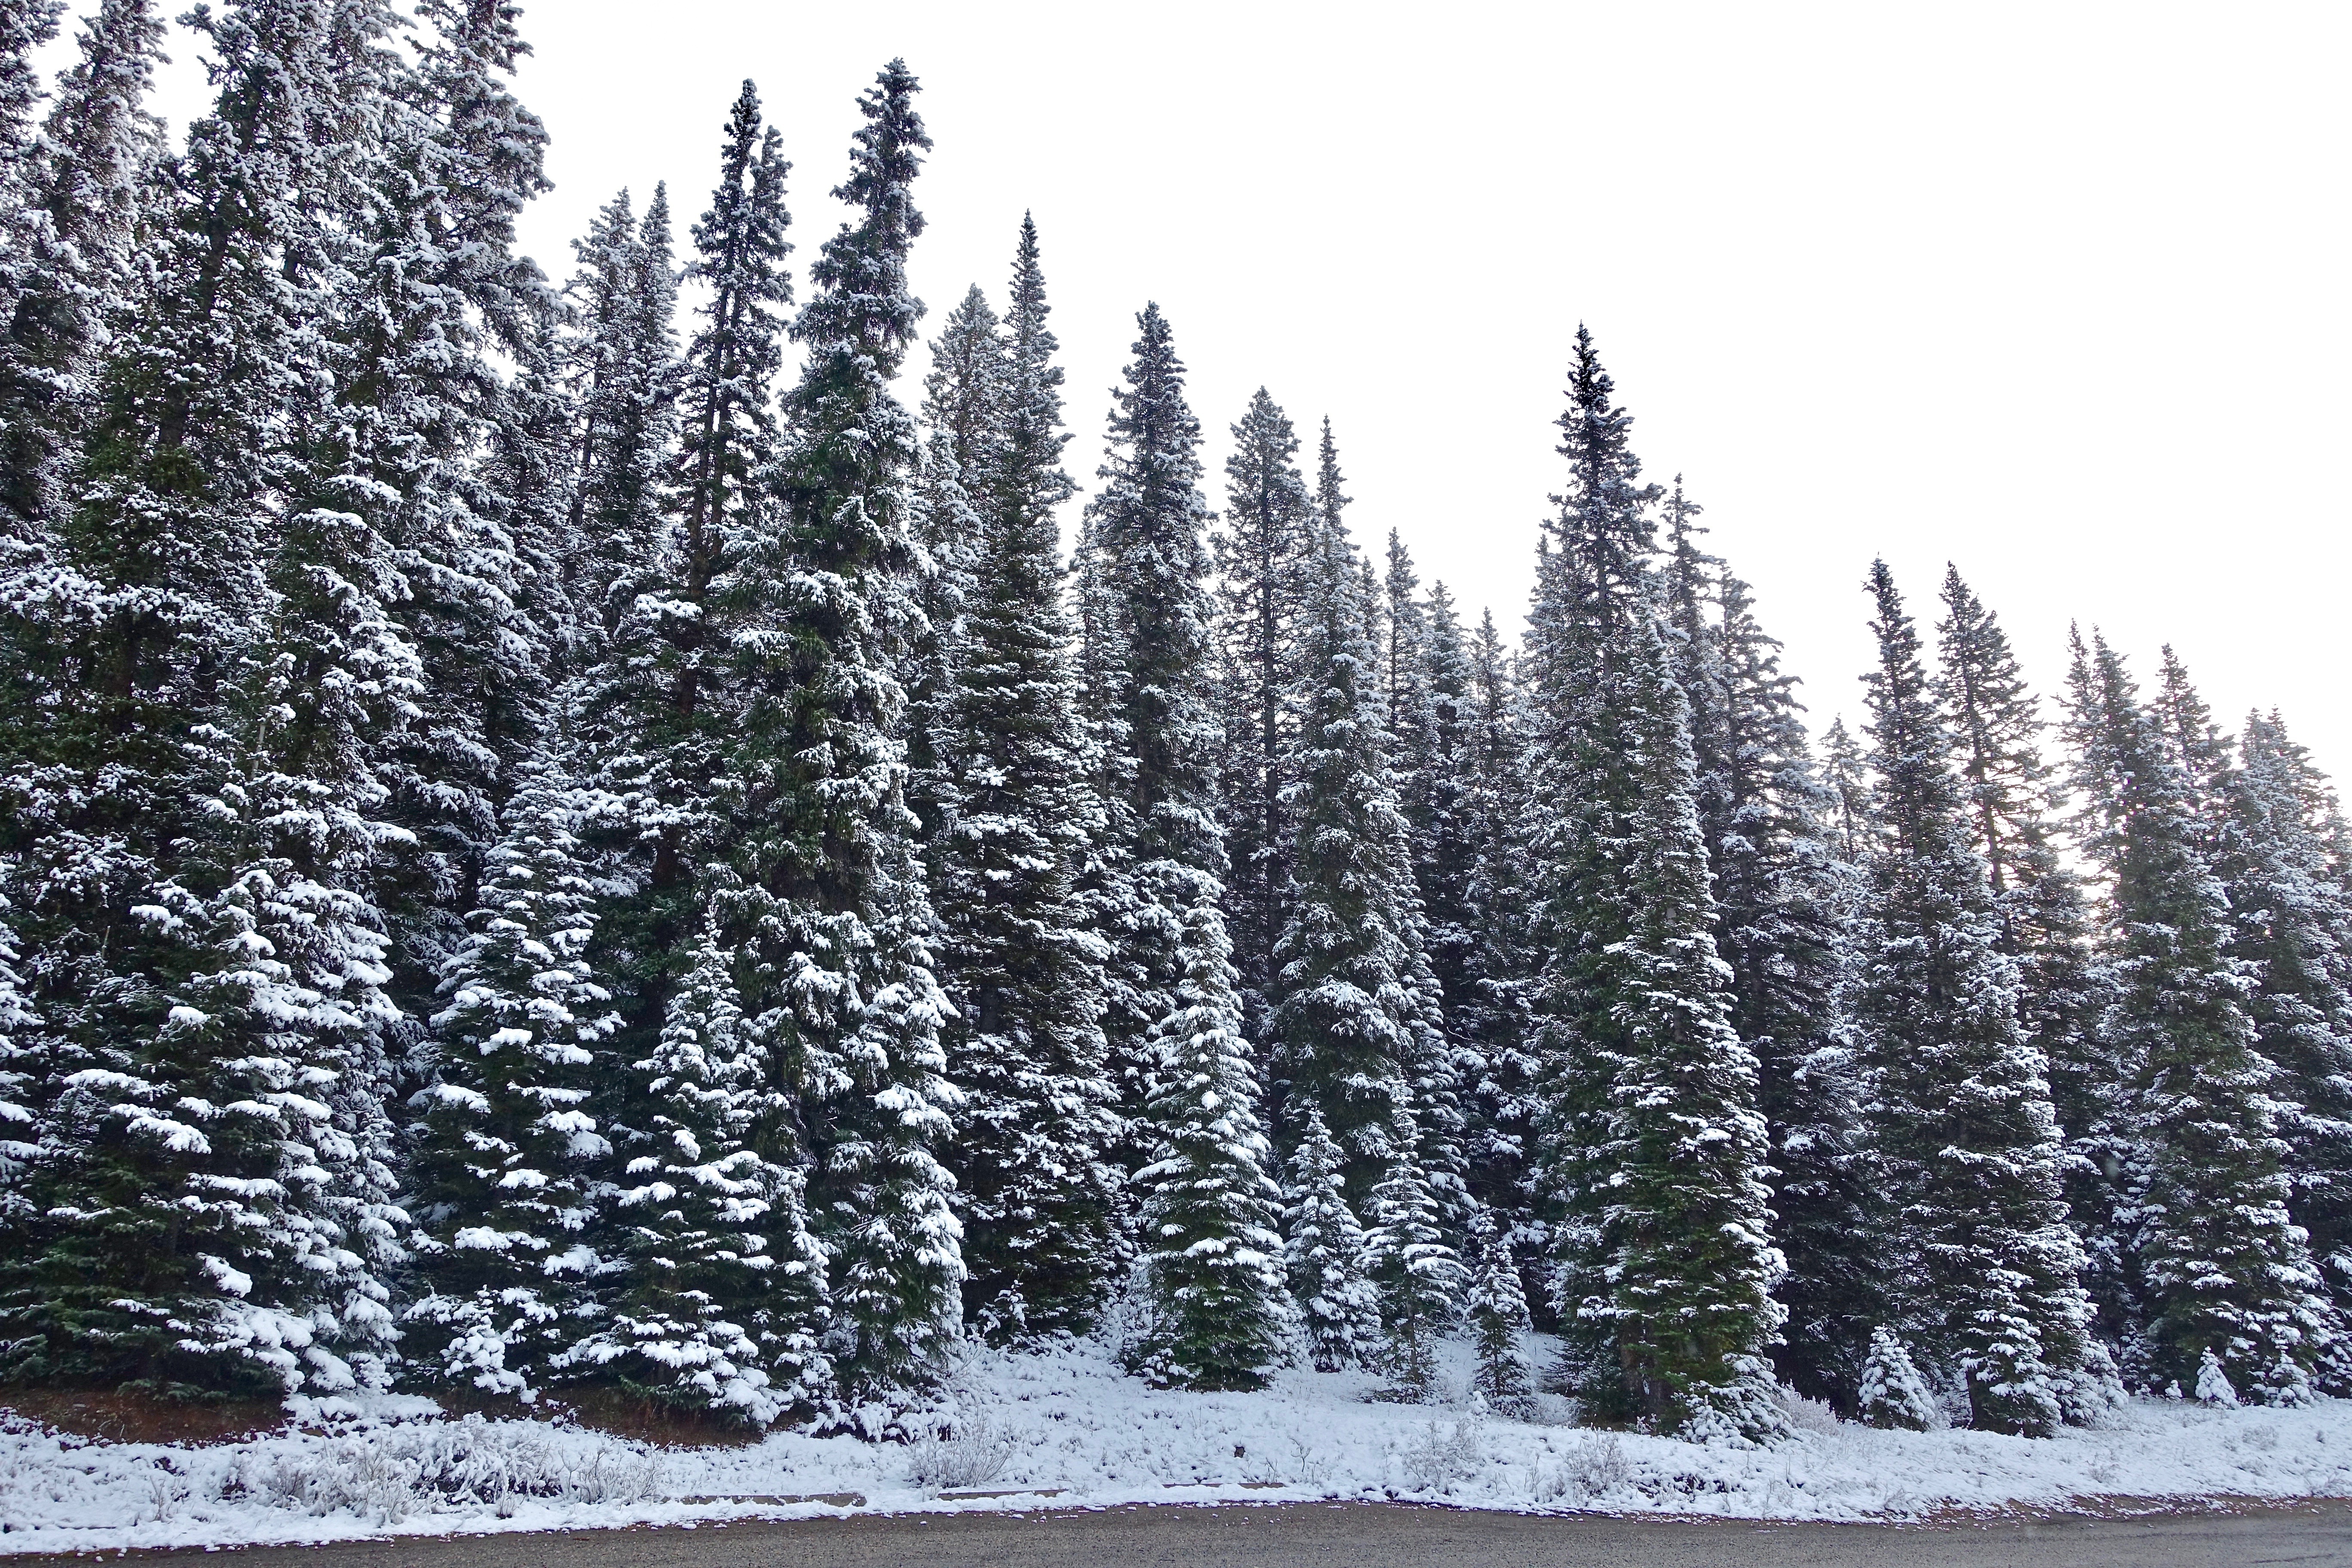
landscape, tree, nature, forest, wilderness, branch, mountain, snow, cold, winter, plant, white, evergreen, scenery, weather, fir, season, ridge, snowfall, conifer, trees, spruce, habitat, larch, ecosystem, biome, pine family, natural environment, woody plant, temperate coniferous forest, land plant, geological phenomenon